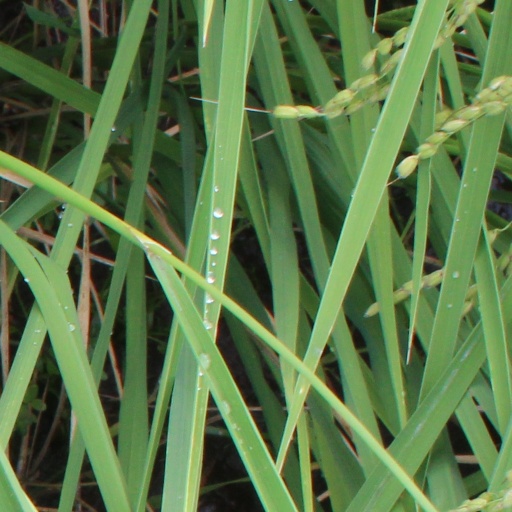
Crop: rice